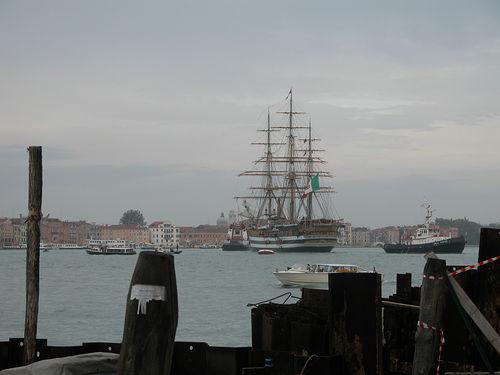
Weather: cloudy or overcast